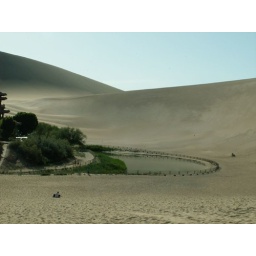
From an underground spring 1/2 the size it was before hotels started taking the ground water in the 1970s